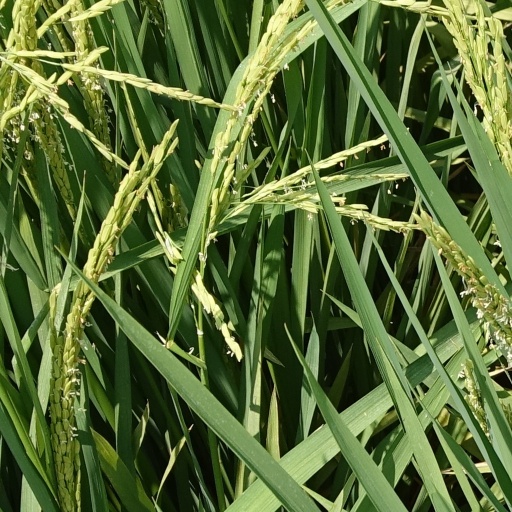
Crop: rice